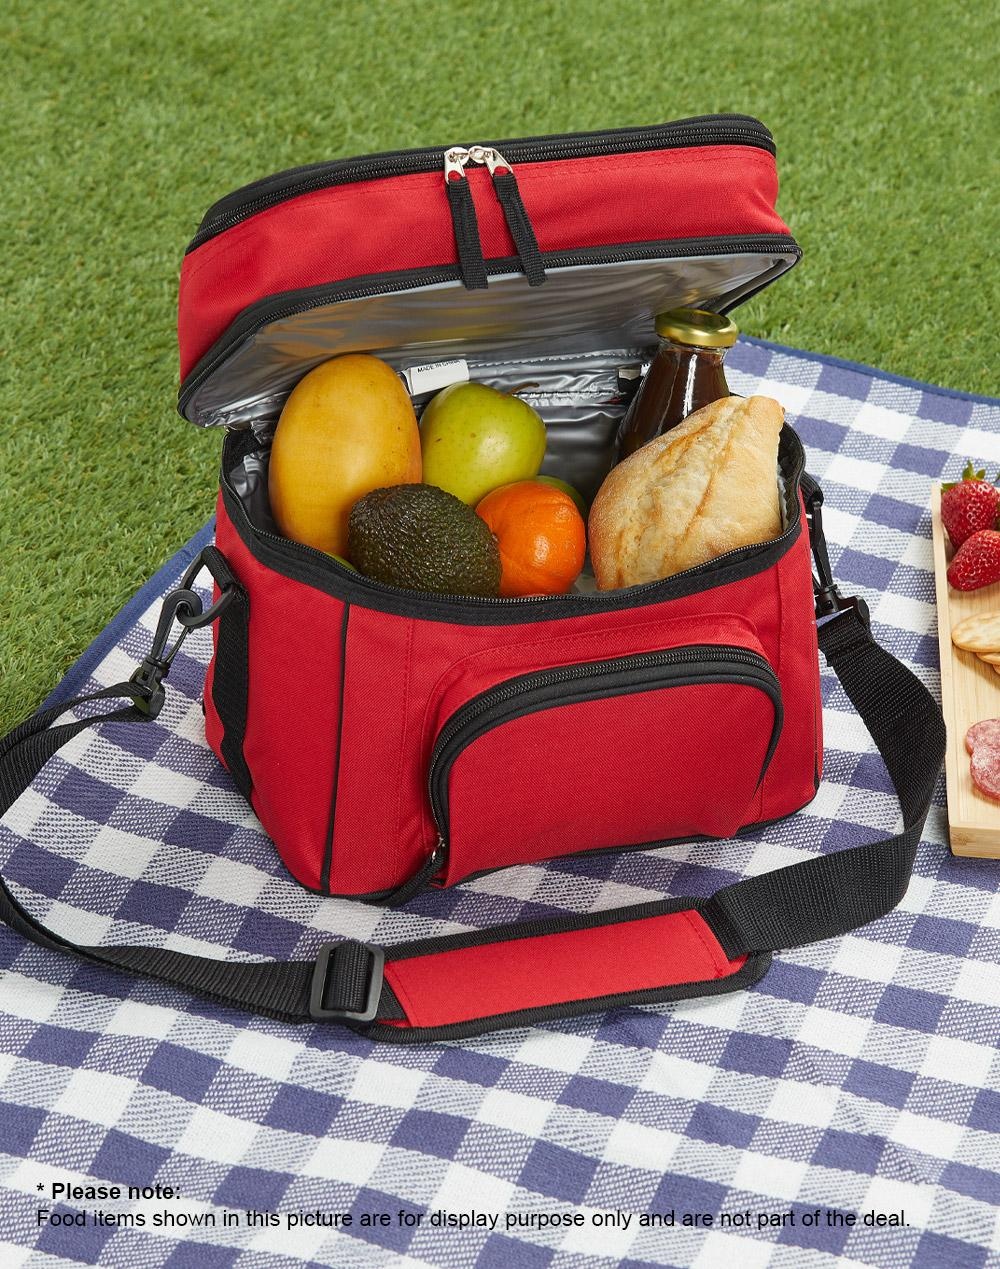
Travel Cooler Bag - Lunch/Picnic Bag
Travel Cooler Bag perfect for lunch/picnic bag. Cooler bag colours: Black/Silver, Navy/Silver and Red/Black. Badging, Embroidery, Digital Transfer Insulated cooler. Two zippered compartments. Adjustable shoulder strap. Double zippered puller. Zippered pocket on front. Embroidery accessible. FABRIC Polyester with PVC Backing 600D / 300D. Size (w)28cm x (h)25cm x(d)18cm, 12.6 Litres For bulk enquiries contact Mayfair Australia sales@mayfairco.com.au
Brand: Mayfair Australia
Category: Home & Garden > Kitchen & Dining > Food & Beverage Carriers > Coolers